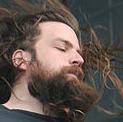
Age: 34